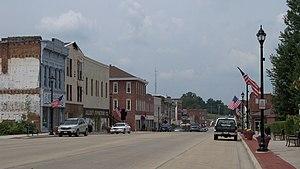
La ville américaine de Vandalia est située dans le comté de La Fayette, dans l’Illinois, sur les rives de la Kaskaskia. Bien qu'ayant connu un passé glorieux, elle est restée une petite ville. Elle est le siège du comté de La Fayette, du Vandalia State House State Historic Site et le terminus de la Route nationale ou Route de Cumberland qui la reliait à Cumberland et qui fait maintenant partie de l'U.S. Route 40.